List of ships of the United States Army

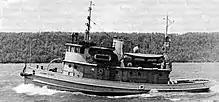
U.S. Army ST-891, an 85-foot (Design 327D) diesel small tug. ("United States Army In World War II-The Technical Services-The Transportation Corps: Movements, Training, And Supply", p.487.)

A number of vessels were operated by the Army as small coastal freighters and passenger vessels without being formally given FP/FS numbers. These included: